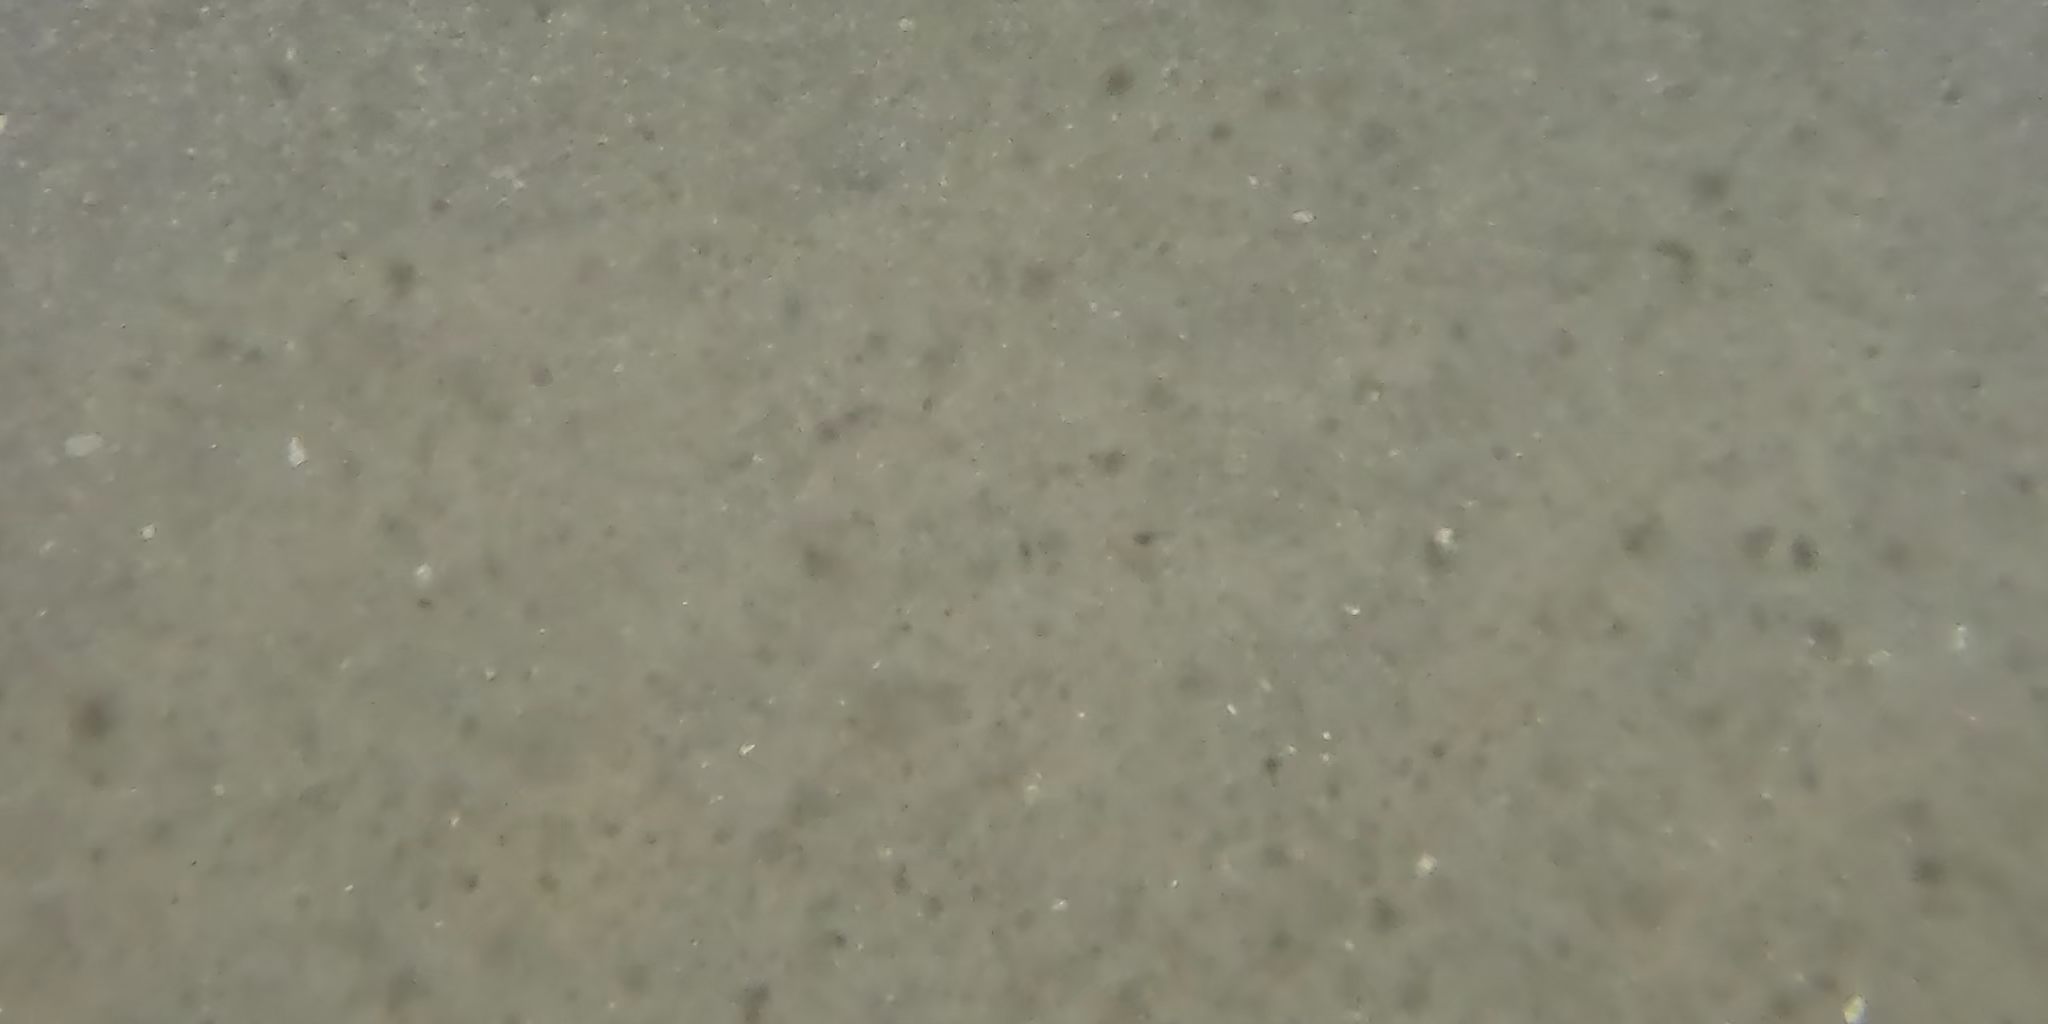
Seabed habitat: sand